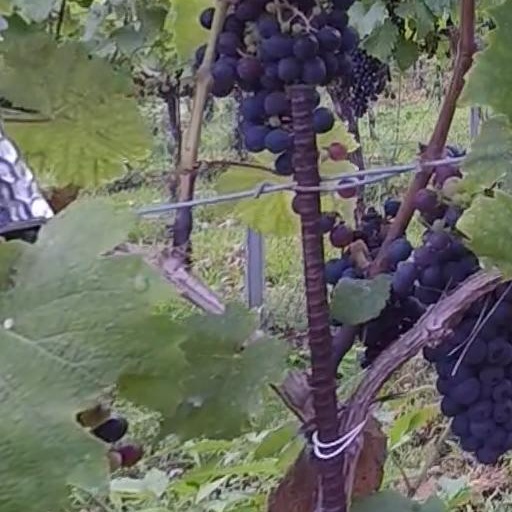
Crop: grape